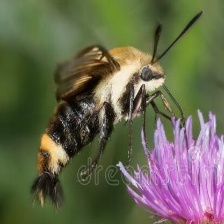
Species: CLEARWING MOTH